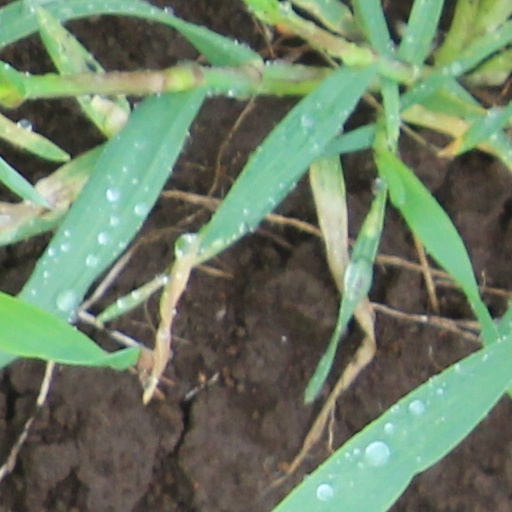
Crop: wheat